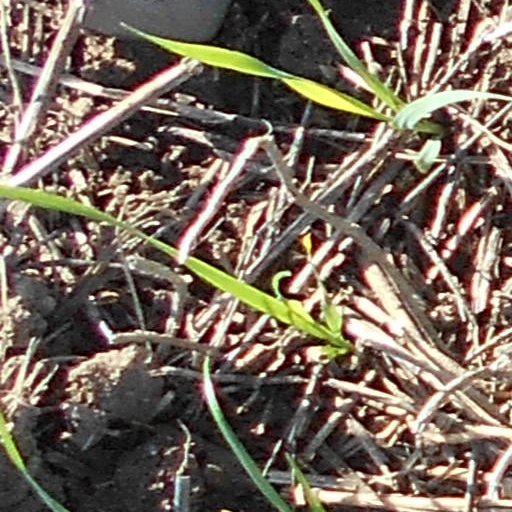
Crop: wheat